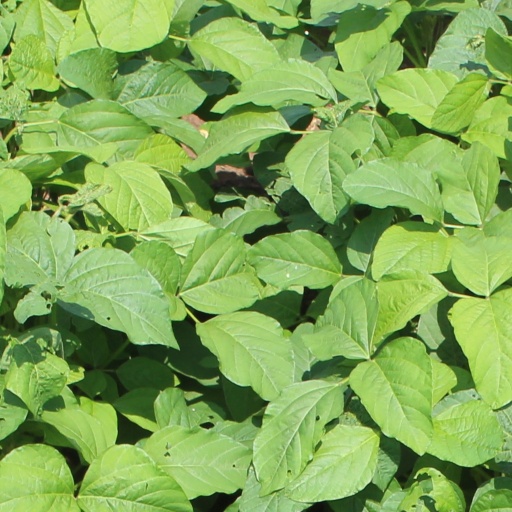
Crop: soybean